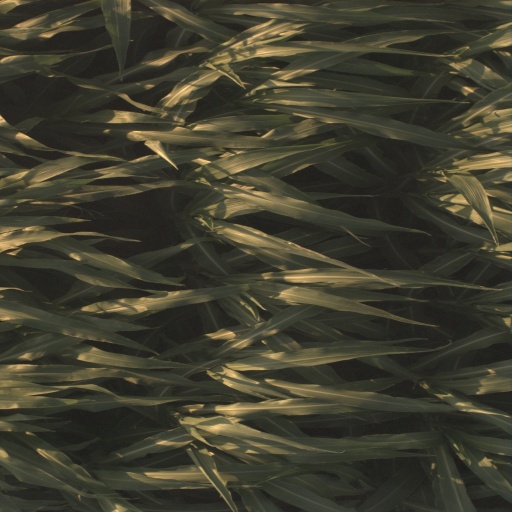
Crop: sorghum